Jutta Paulus

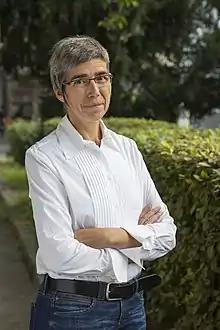

Jutta Paulus (née Wege, born 9 May 1967) is a German politician Bündnis 90/Die Grünen and natural scientist, as well as former managing director of the laboratory LAUS GmbH in Kirrweiler/Pfalz. Since 2019, she is a Member of the European Parliament for Greens/EFA. Politico Europe magazine ranks Paulus among the most important politicians and policy makers in the European Union in the implementation of the European Green Deal.